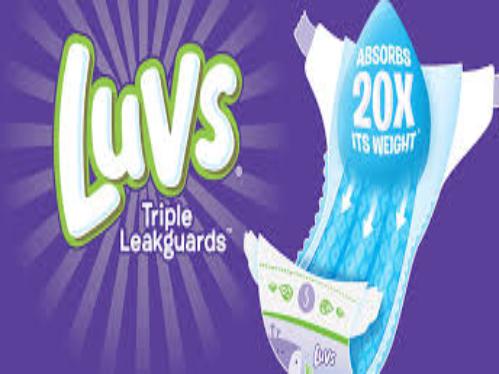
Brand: luvs
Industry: Necessities